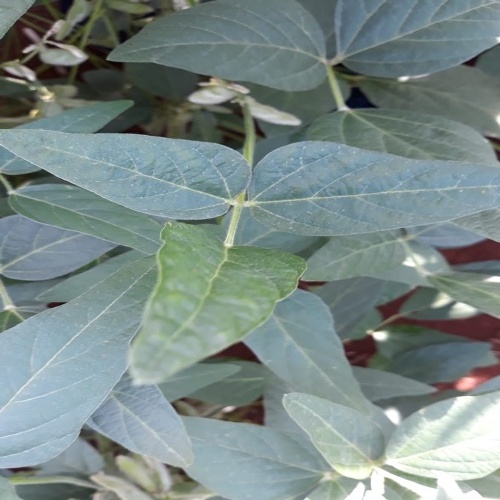
Label: Healthy